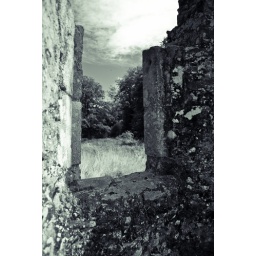
The remains of window in the Cellarium, looking out over the river and trees